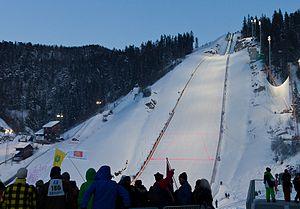
Vikersundbakken est un tremplin de vol à ski situé à Vikersund.